South African Class Experimental 5 2-8-2

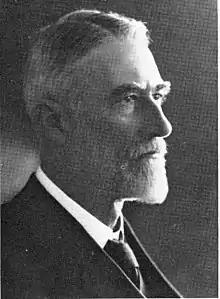
H.M. Beatty

With this locomotive, Beatty overcame his aversion to boiler centre lines which exceeded twice the Cape gauge width of above the railhead, by raising the boiler pitch to . The locomotive was larger than its predecessor 9th Class of 1903 in all respects, with a longer boiler which had a bigger girth, larger diameter pistons with a longer stroke, larger diameter driving wheels, a larger firebox, and a tender with a larger fuel and water capacity. The design was, however, never repeated and the Cape 9th Class Mikado remained unique.